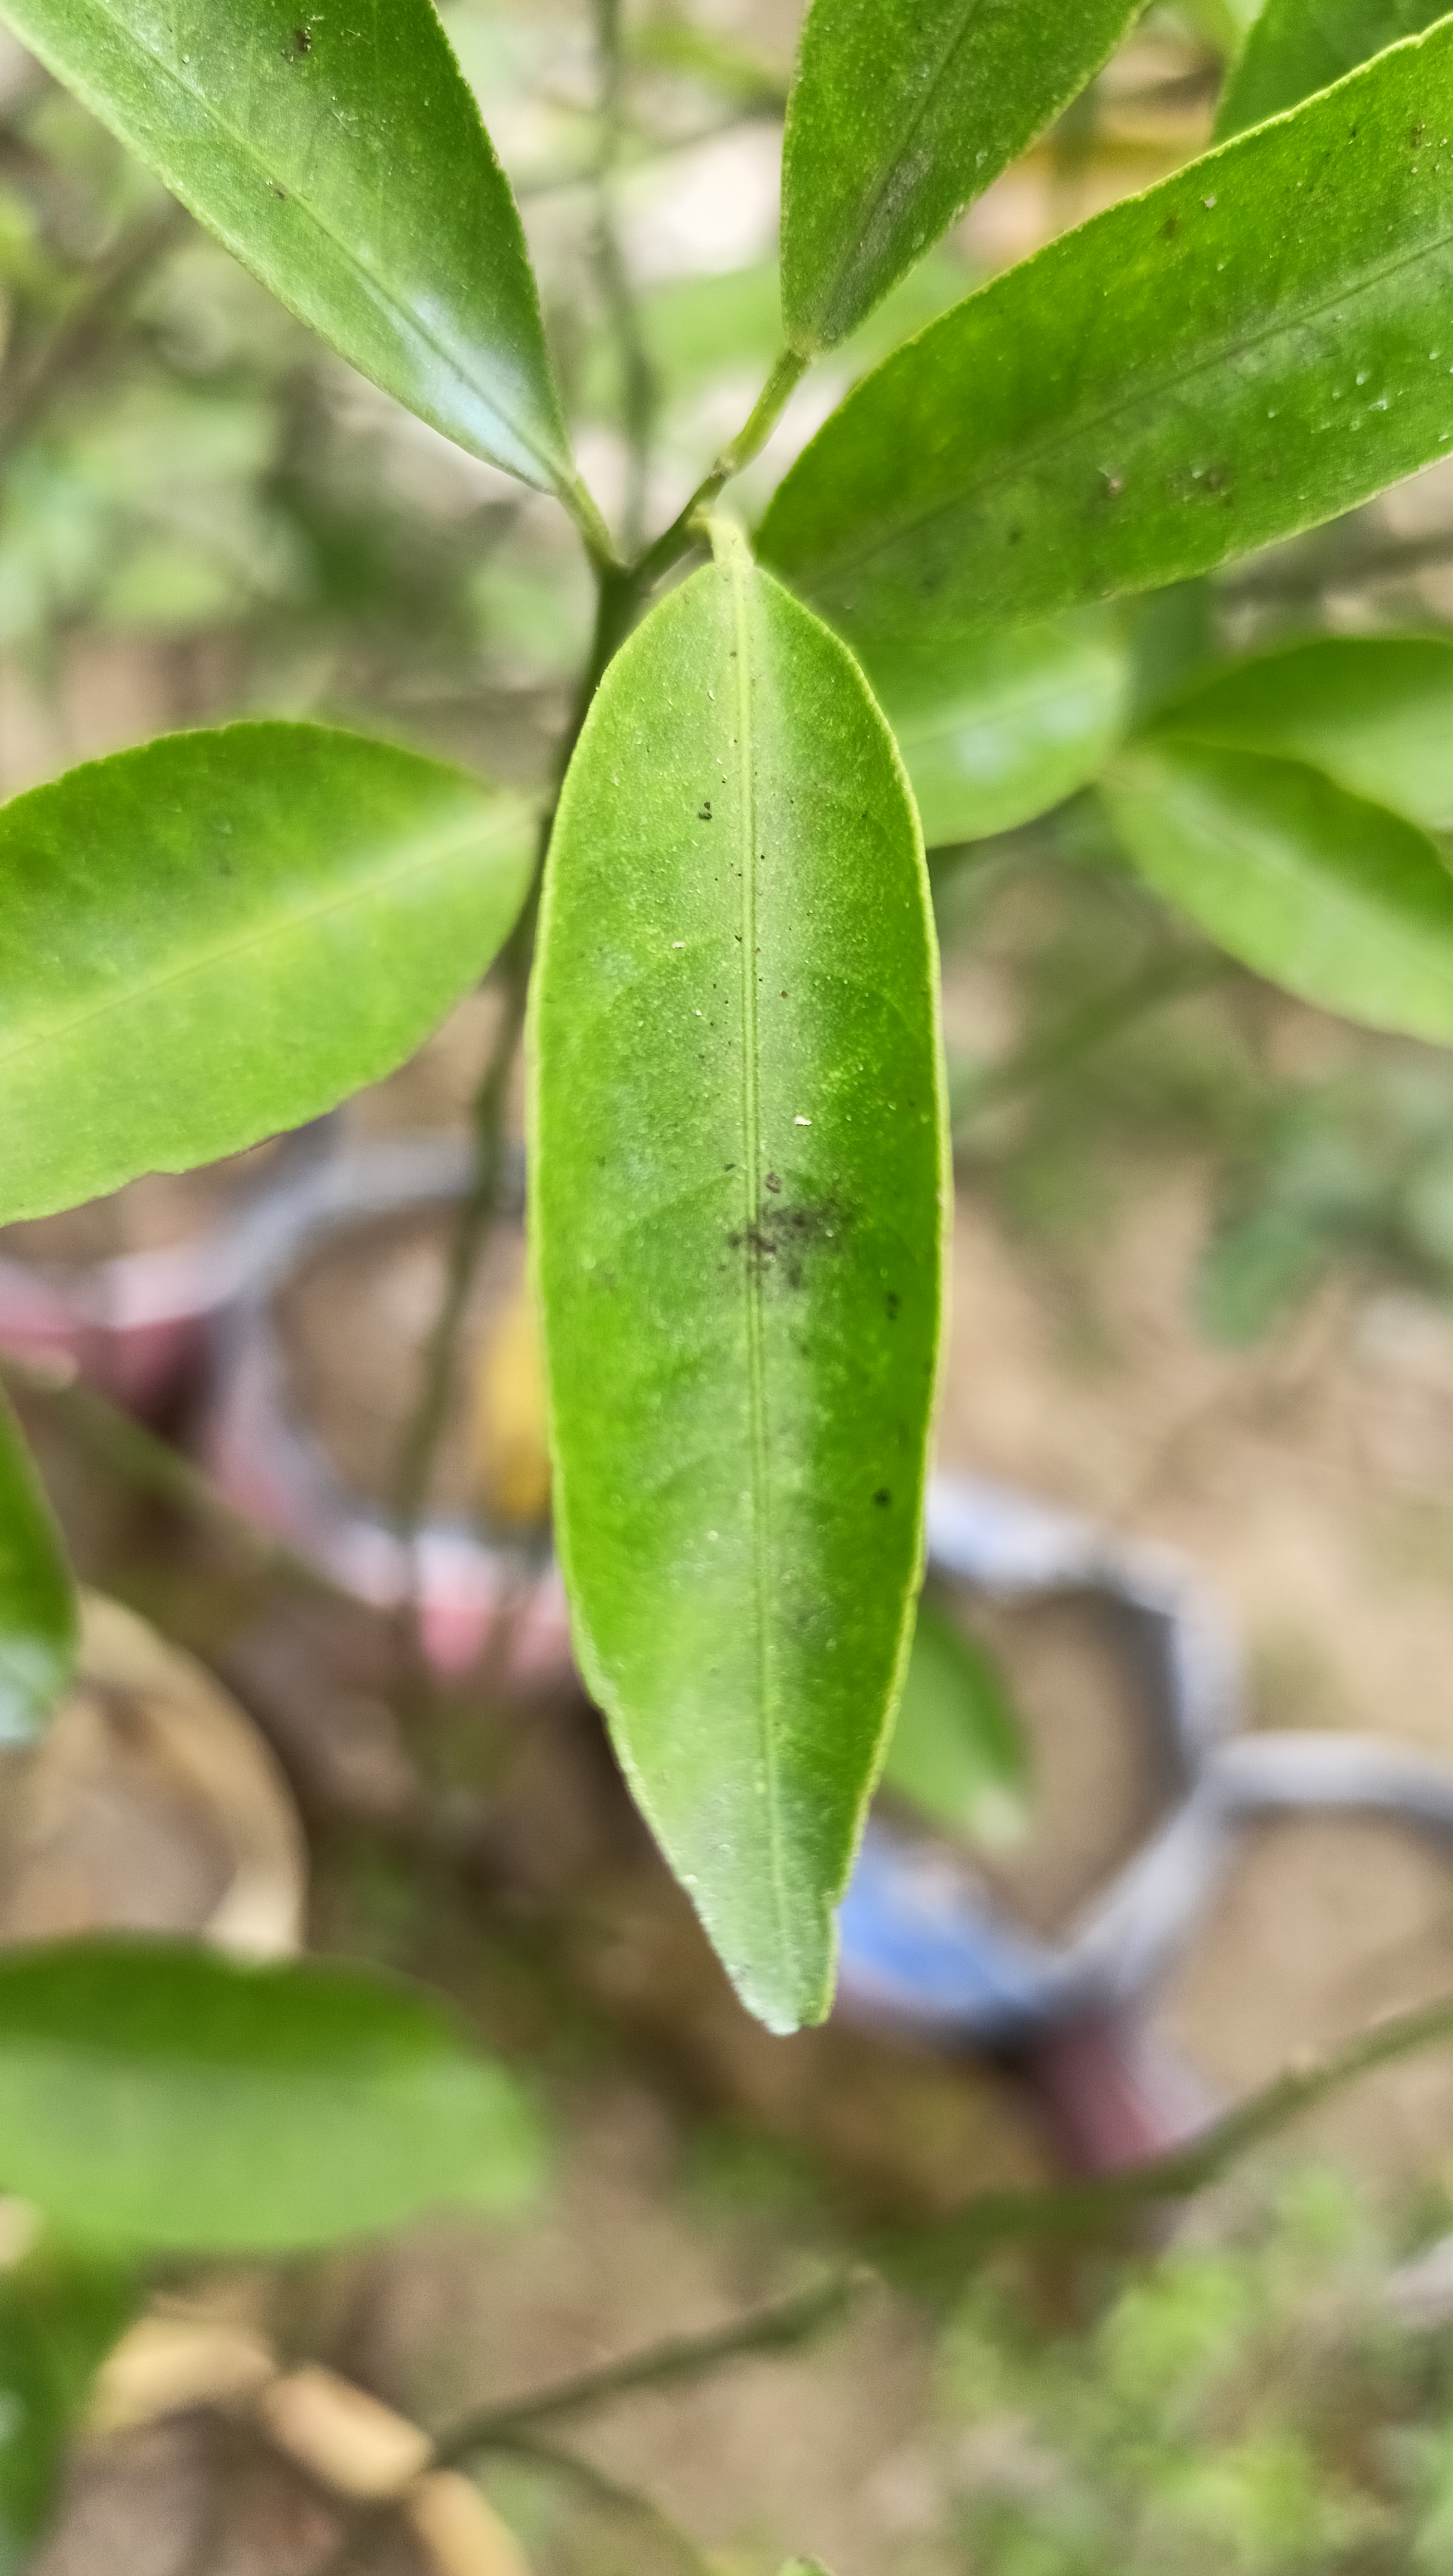
Mandarin leaf variety: Mandaring